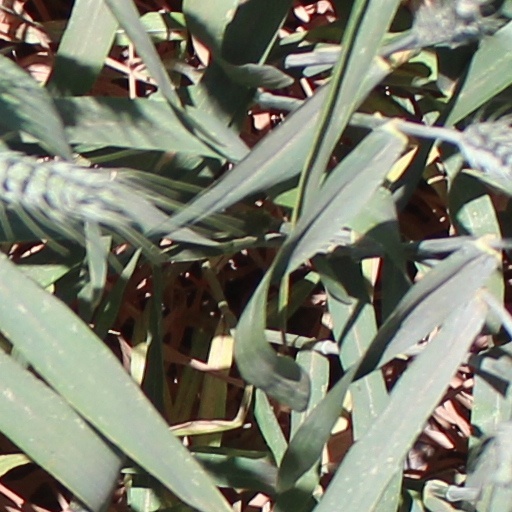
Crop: wheat